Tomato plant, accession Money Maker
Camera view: vertical (180 deg); turntable rotation: 120 degrees
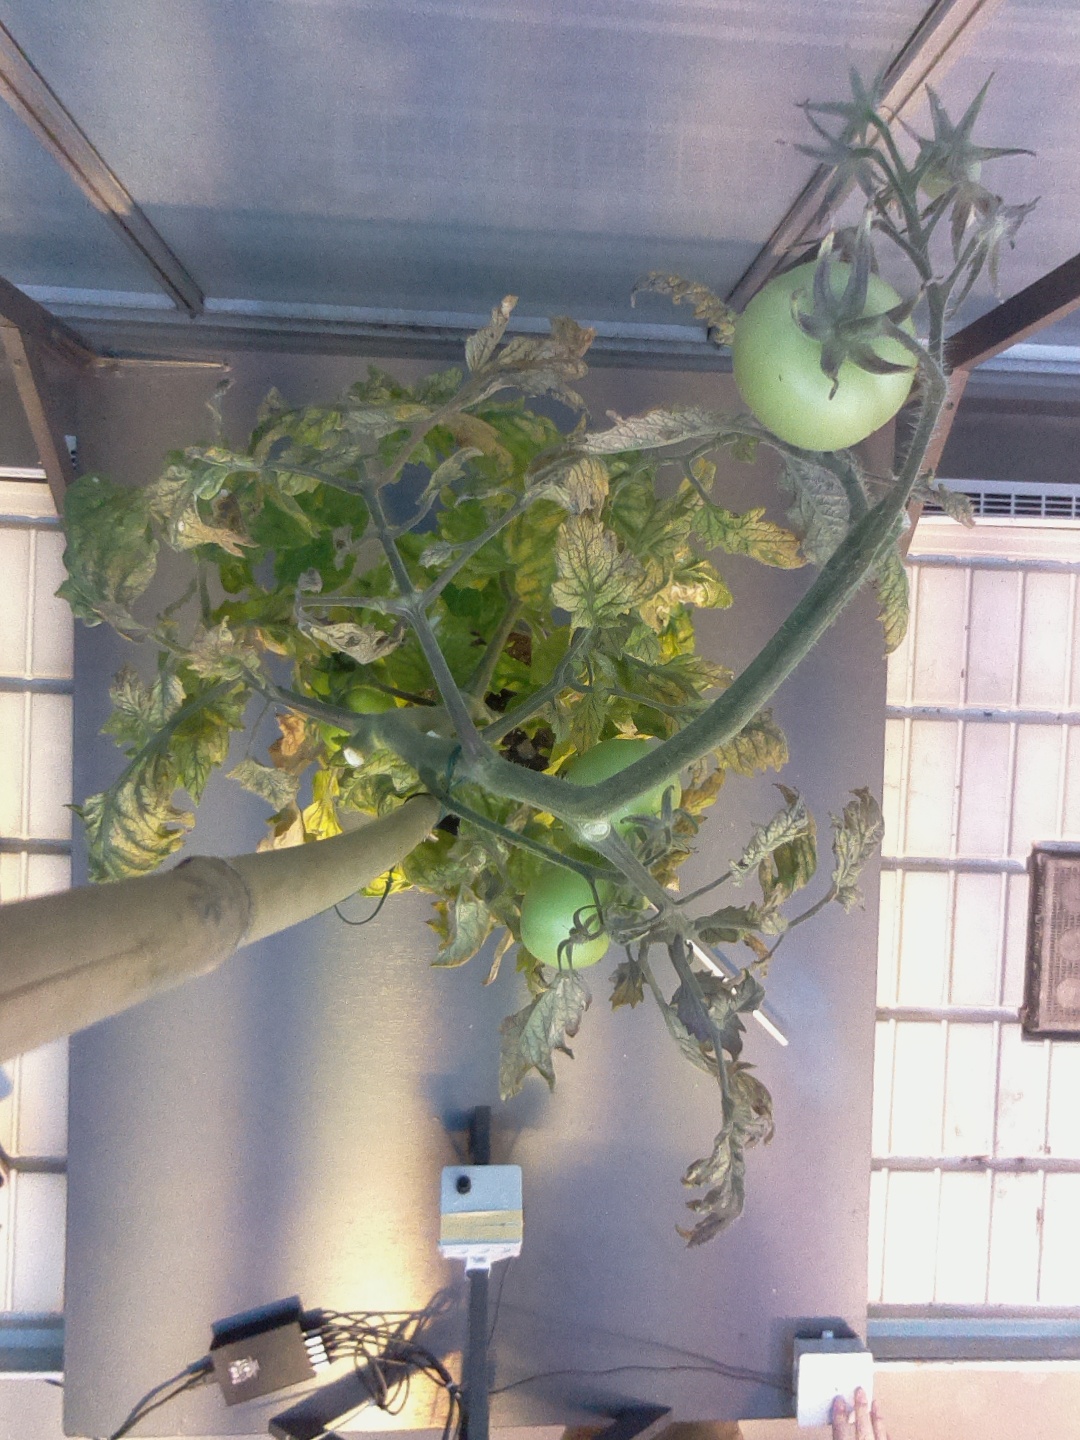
BBCH growth stage 79: 90% -100% of final fruit size